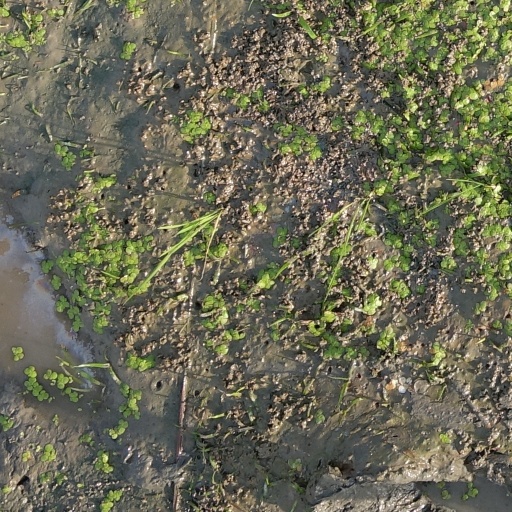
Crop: rice